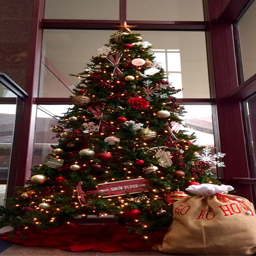
an image of a christmas tree decorated with ornaments and lights